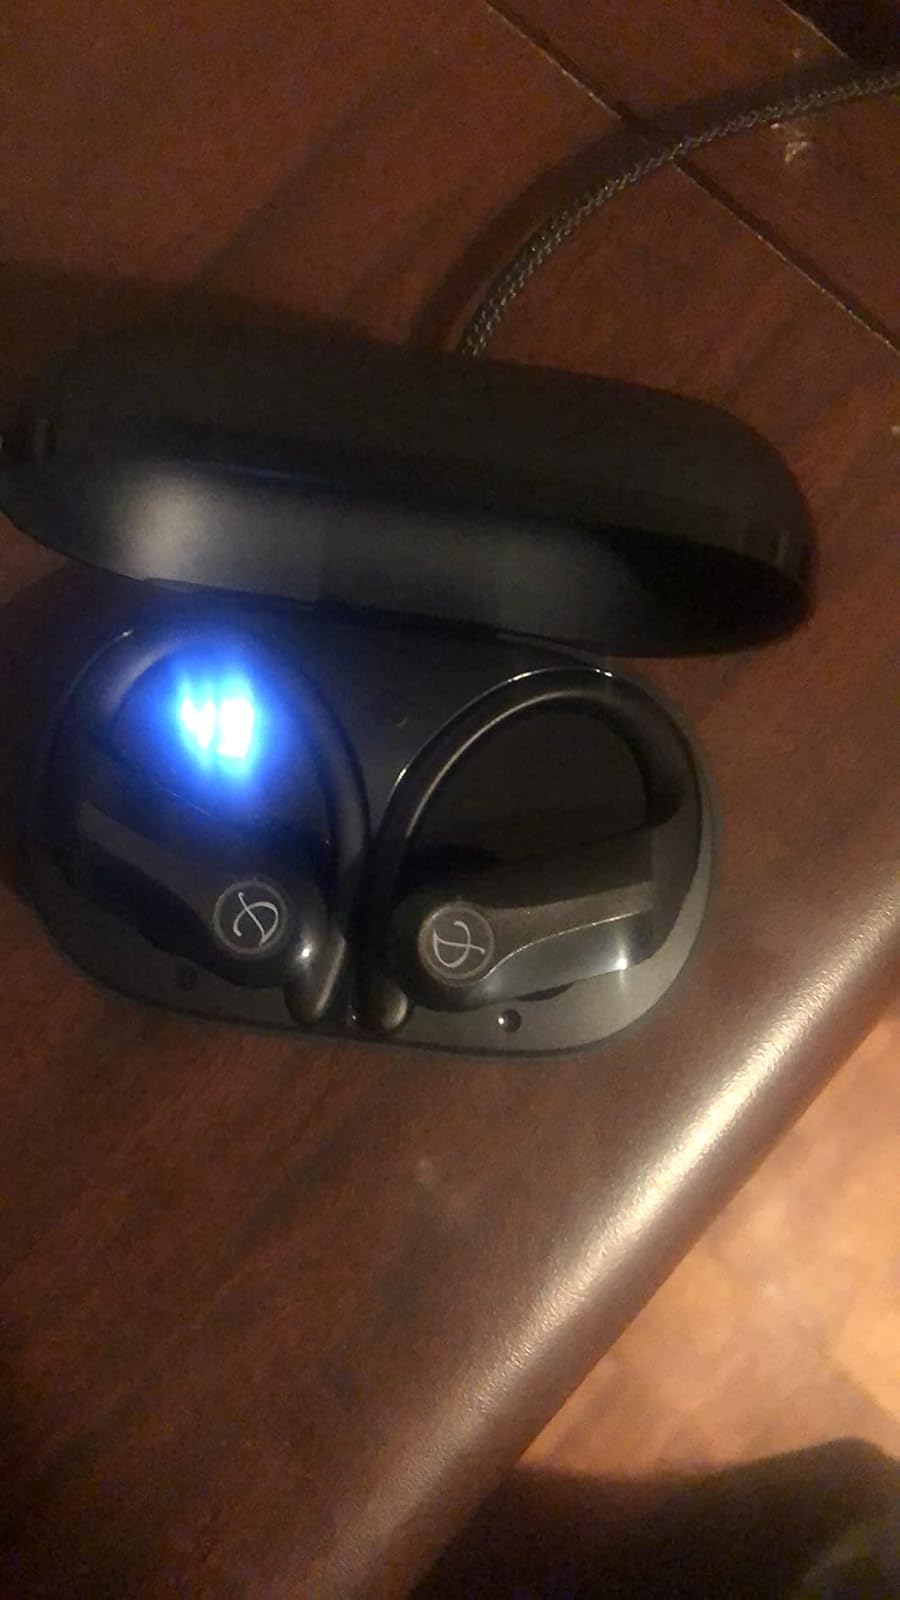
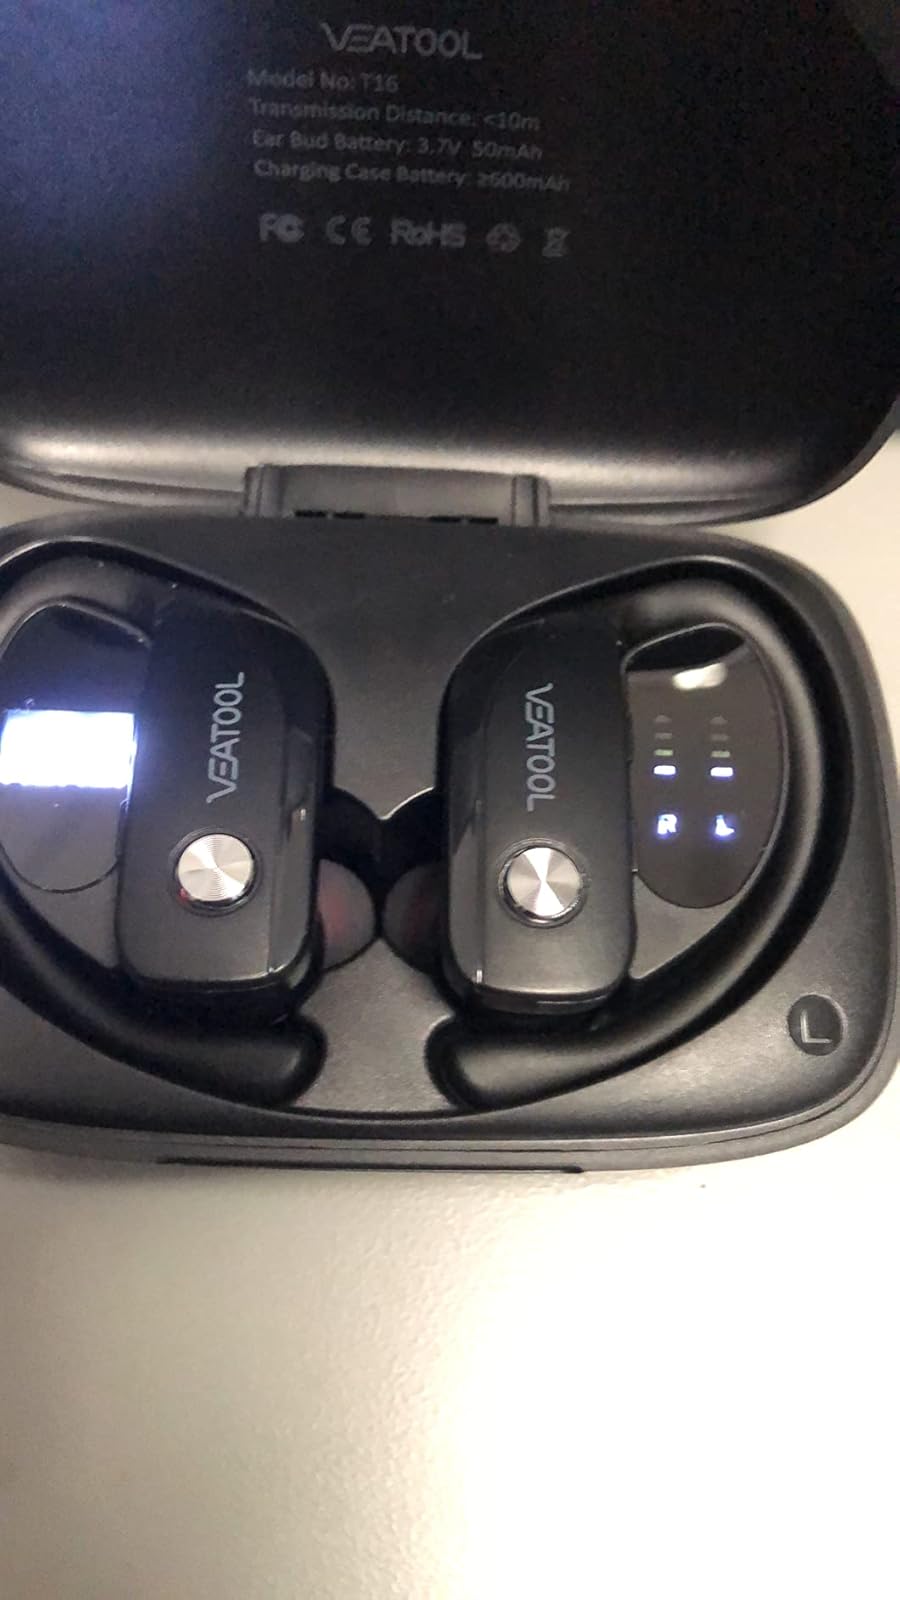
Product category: earbuds
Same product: no